Sutton Hoo purse-lid

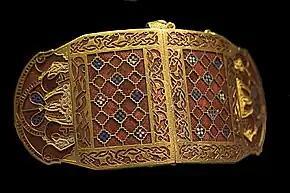
Shoulder clasps from Sutton Hoo

The Roman legions withdrew from Britain in about 410 CE, by which time there is already evidence that groups of Germanic people were living alongside the native Romano-British population, probably as auxiliary troops. Over the next 150 years, a period from which almost no records survive, they were evidently greatly added to by immigration, and began to create a new social structure and culture that spread to control most of Britain, and began to divide it into a number of Anglo-Saxon kingdoms.